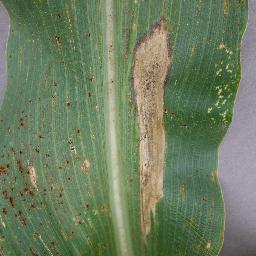
Label: Corn_(Maize)___Northern_Leaf_Blight